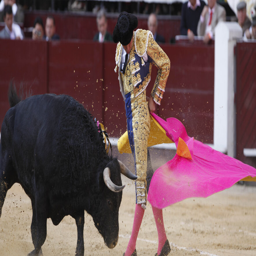
a bull passes by matador during a bullfight .